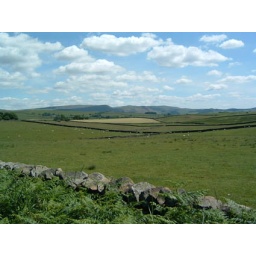
Sweeping vista made by the clouds and the stone wall. Fine sense of proportions between ground and sky